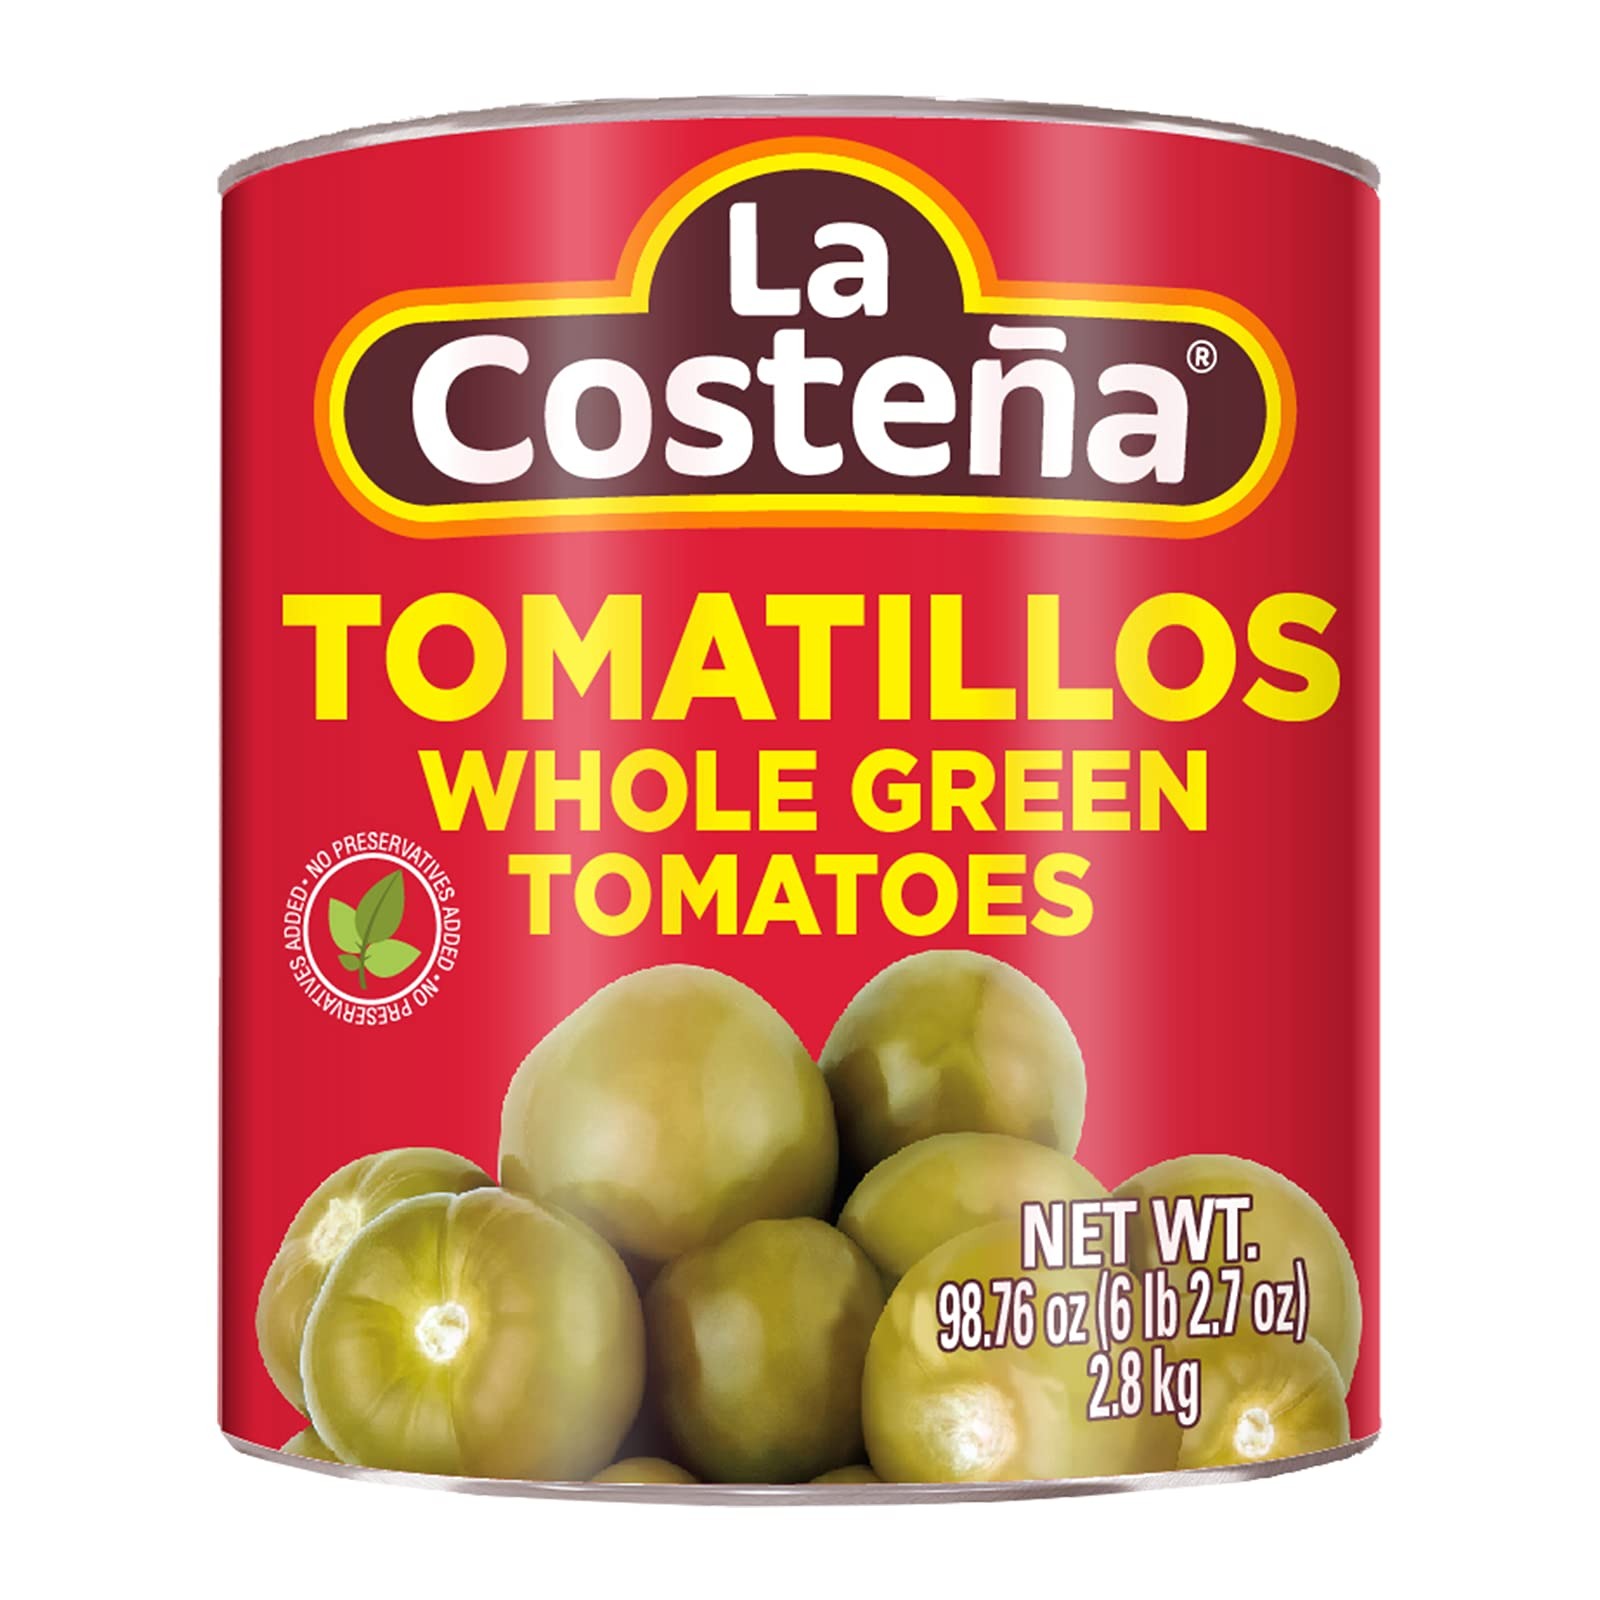
Item Name: La Costeña Green Tomatillo 100 oz (6-Pack)
Bullet Point 1: Ideal canned product for restaurants and/or industrial use
Bullet Point 2: La Costena products provide "easy meal solutions" (ex: La Costena’s products are easy to use and spice up your every day meals)
Bullet Point 3: Convenient, practical and flavorful
Value: 100.0
Unit: Ounce

Price: 7.465